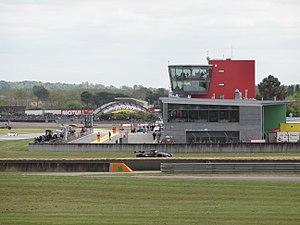
Le circuit Paul Armagnac ou CPA, souvent appelé circuit de Nogaro, est un circuit automobile situé dans le département du Gers, sur la commune de Nogaro et géré par la société d'économie mixte de Paul-Armagnac.